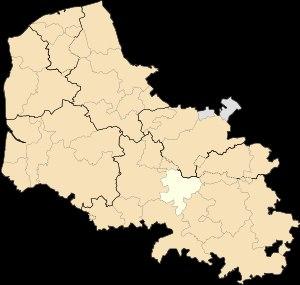
Depuis le 1ᵉʳ janvier 2017, le département du Pas-de-Calais compte 19 établissements publics de coopération intercommunale à fiscalité propre dont le siège est dans le département, dont un qui est interdépartemental. Par ailleurs quatre communes sont groupées dans une intercommunalité dont le siège est situé hors département.